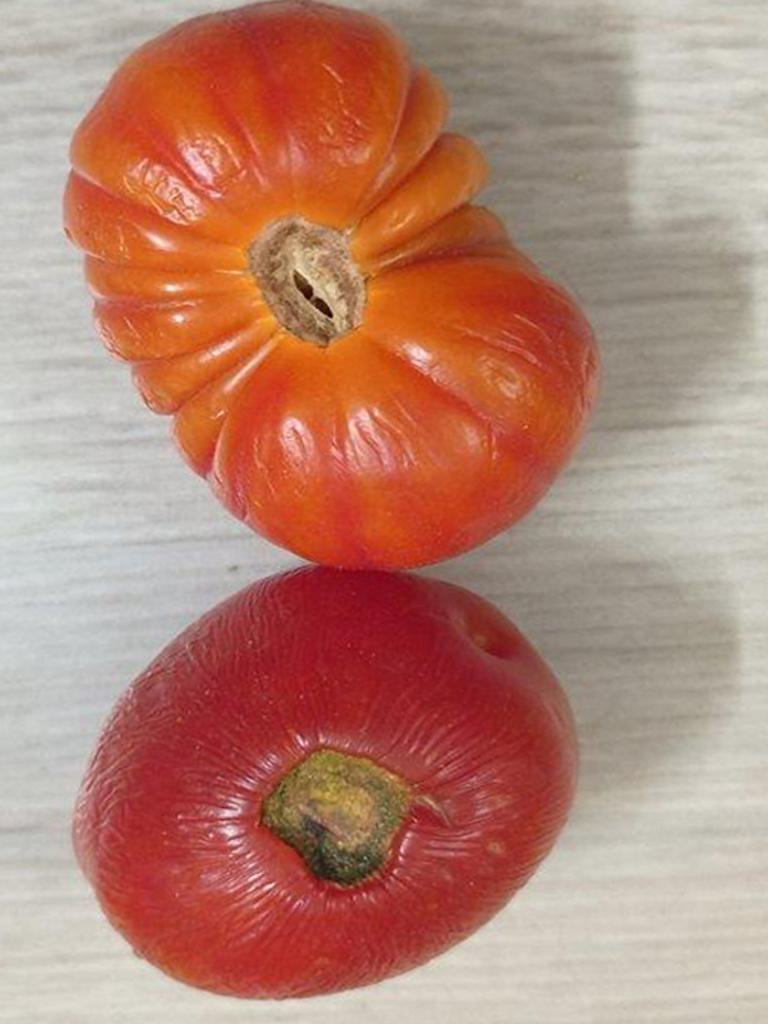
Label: Rotten